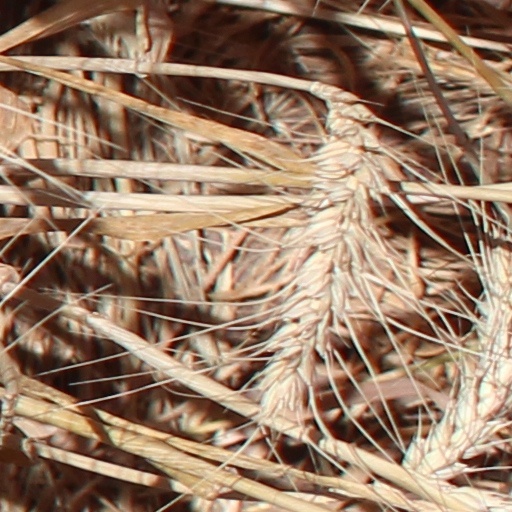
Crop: wheat